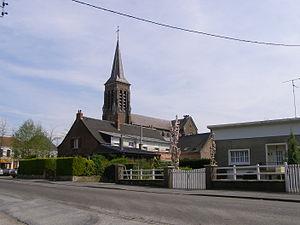
Église.
Feignies est une commune française, située dans le département du Nord en région Hauts-de-France, à la frontière franco-belge.